Alpine skiing at the 2020 Winter Youth Olympics – Girls' super-G

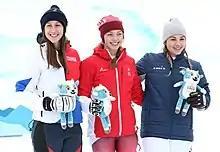
McFarlane, Klopfenstein and Szollos

The girls' Super-G competition of the 2020 Winter Youth Olympics was held at the Les Diablerets Alpine Centre, Switzerland, on Friday, 10 January.